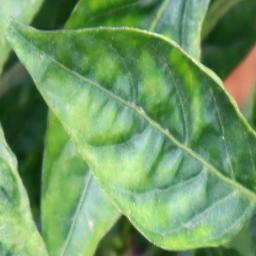
Label: mites_and_trips